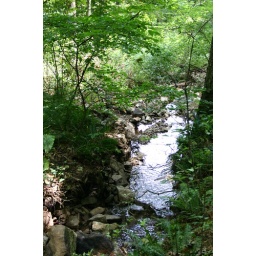
Natural stream running down the hill I live on in New Jersey.